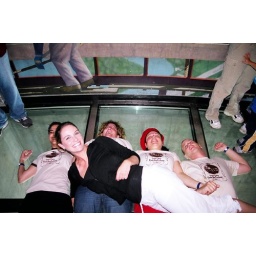
Lying around on the glass floor